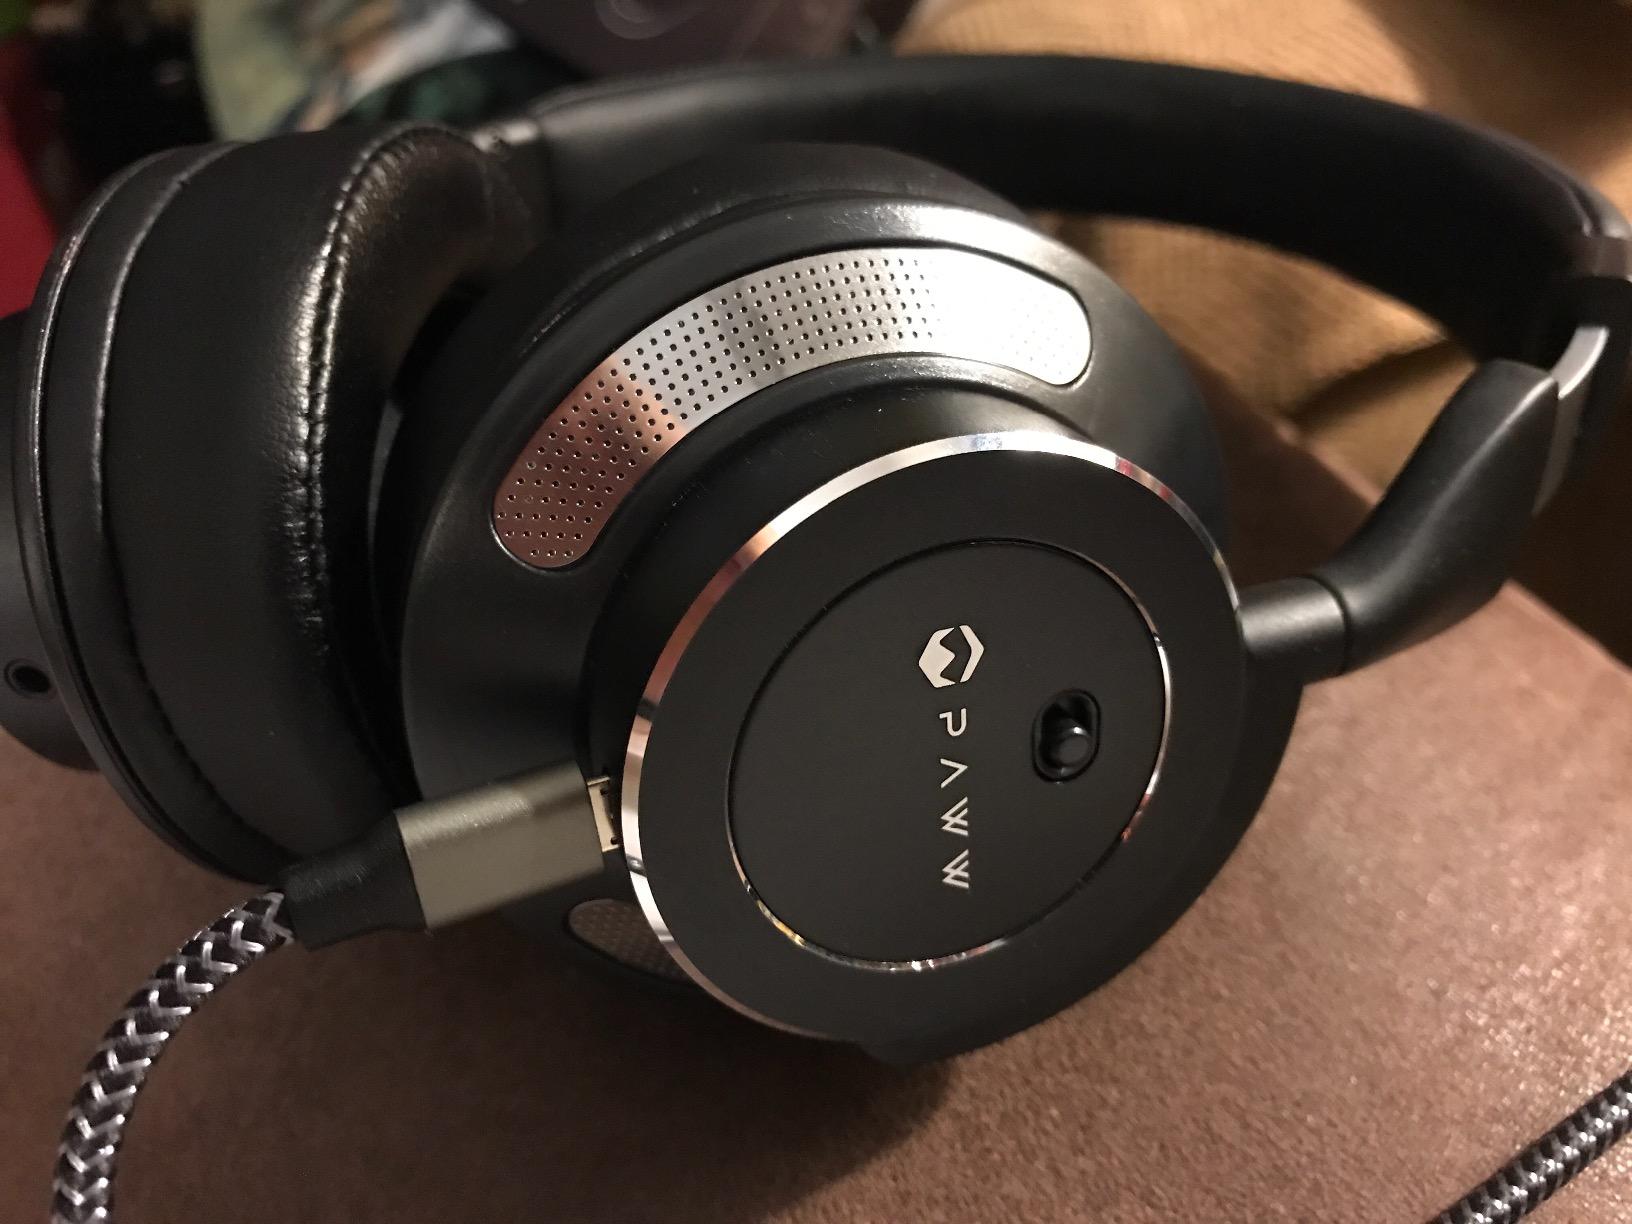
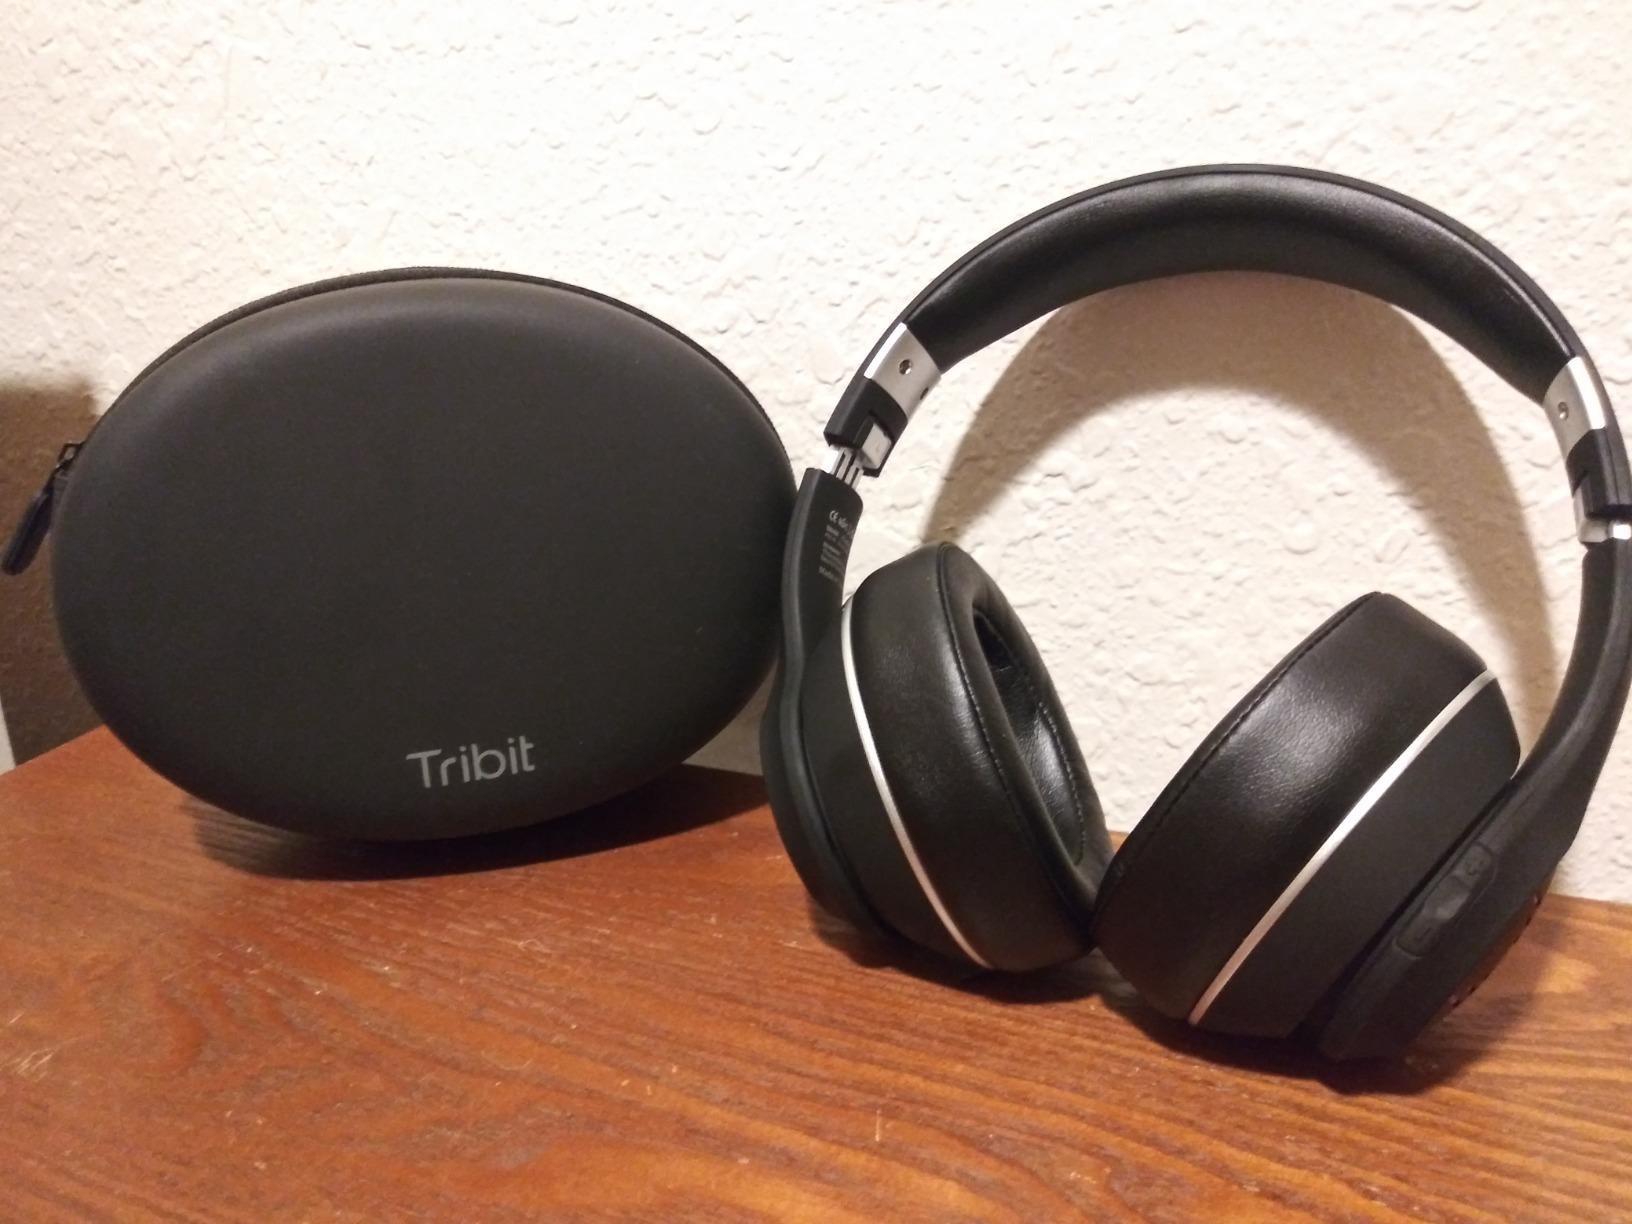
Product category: headphones
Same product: no